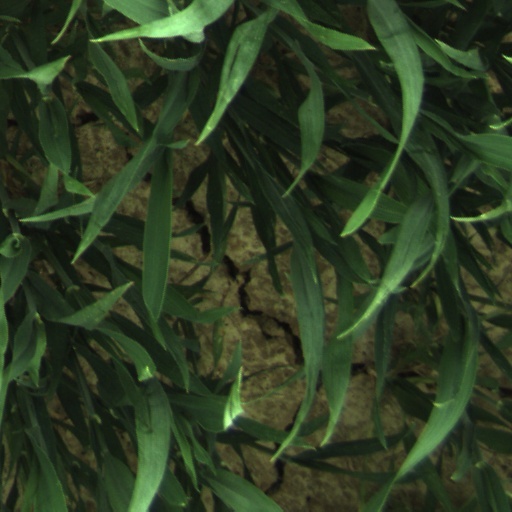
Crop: wheat